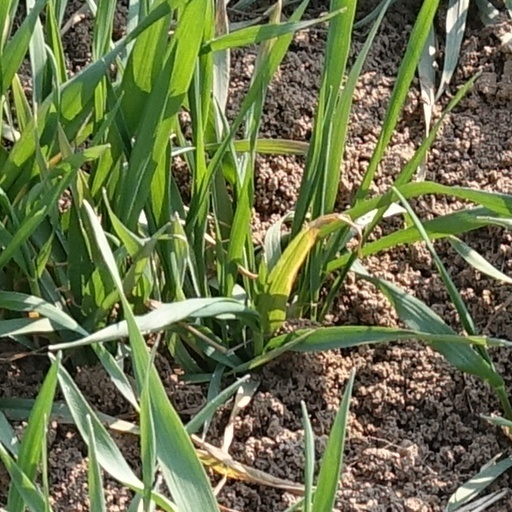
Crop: wheat